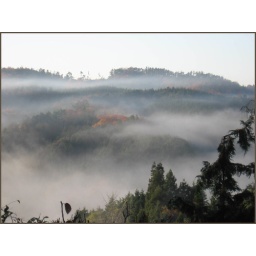
05 forest in clouds